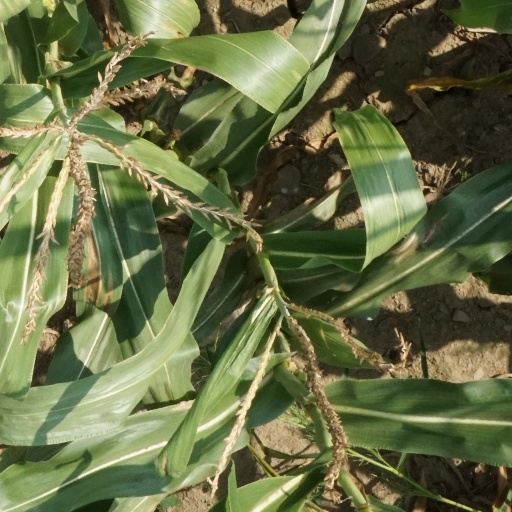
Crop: maize; corn